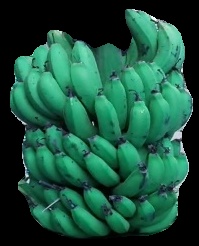
Variety: pachbale
Grade: grade2